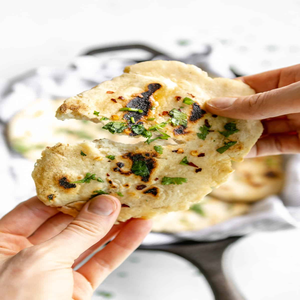
Dish: naan